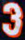
Number: 3